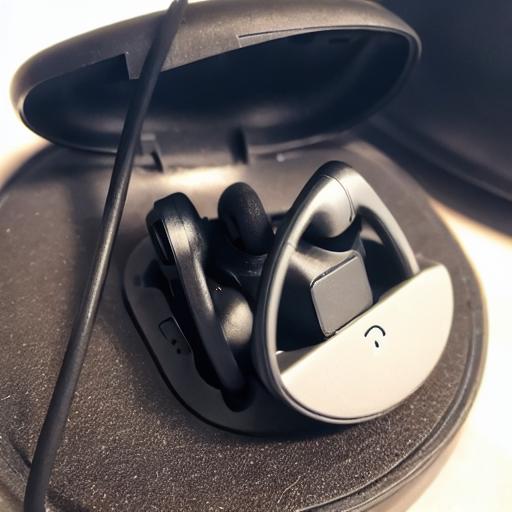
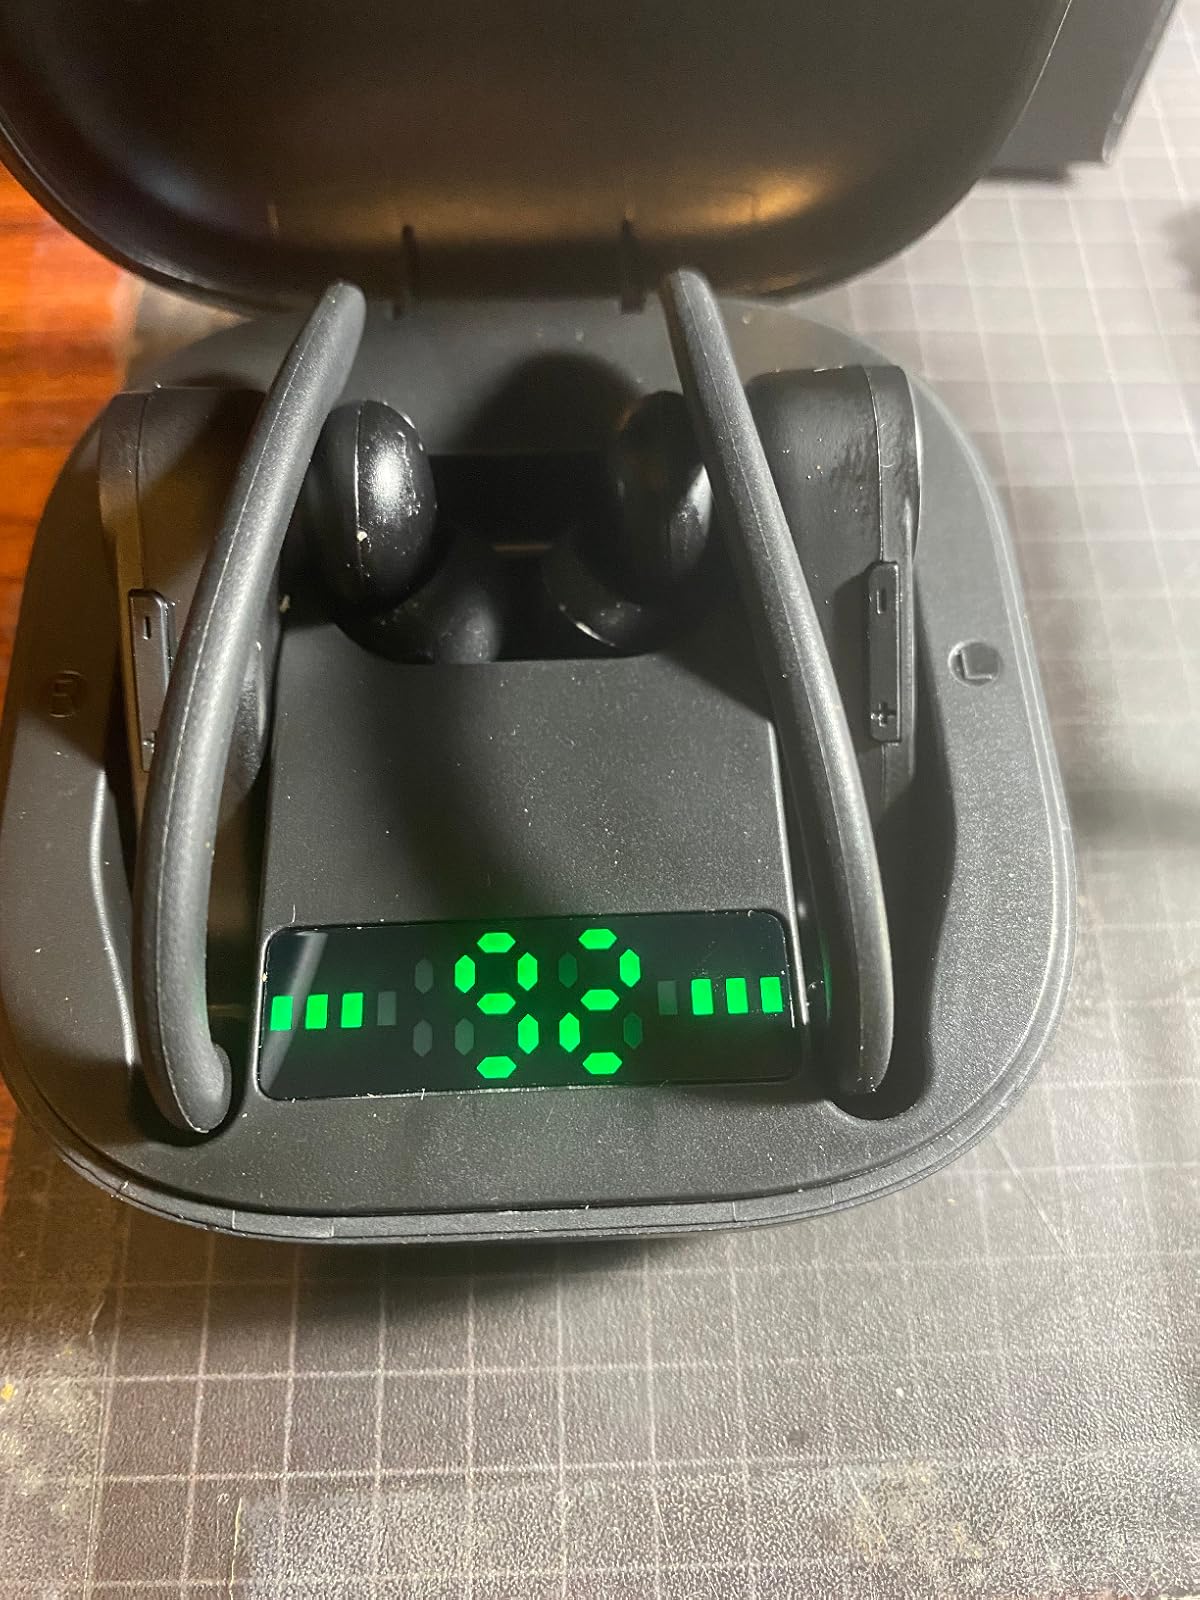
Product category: earbuds
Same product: no